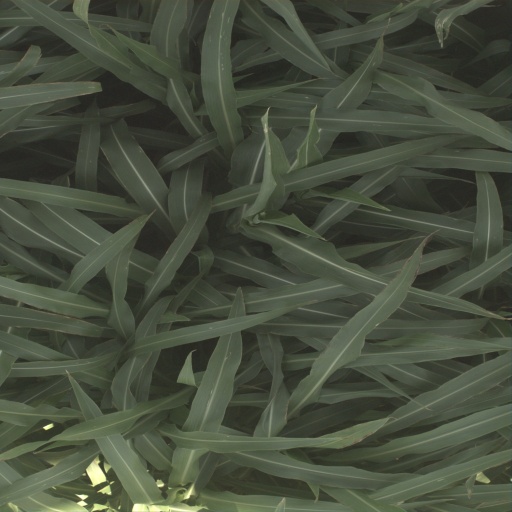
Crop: sorghum